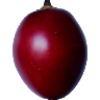
Label: Tamarillo 1